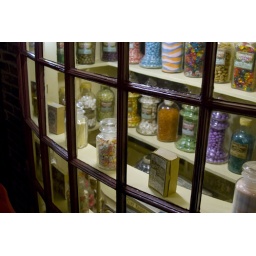
A victorian sweet shop in York Castle Museum. You can see a box of Jockey Club Cachous in the window